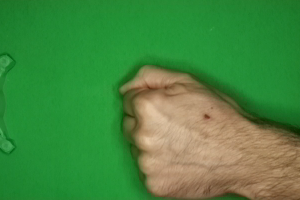
Label: rock